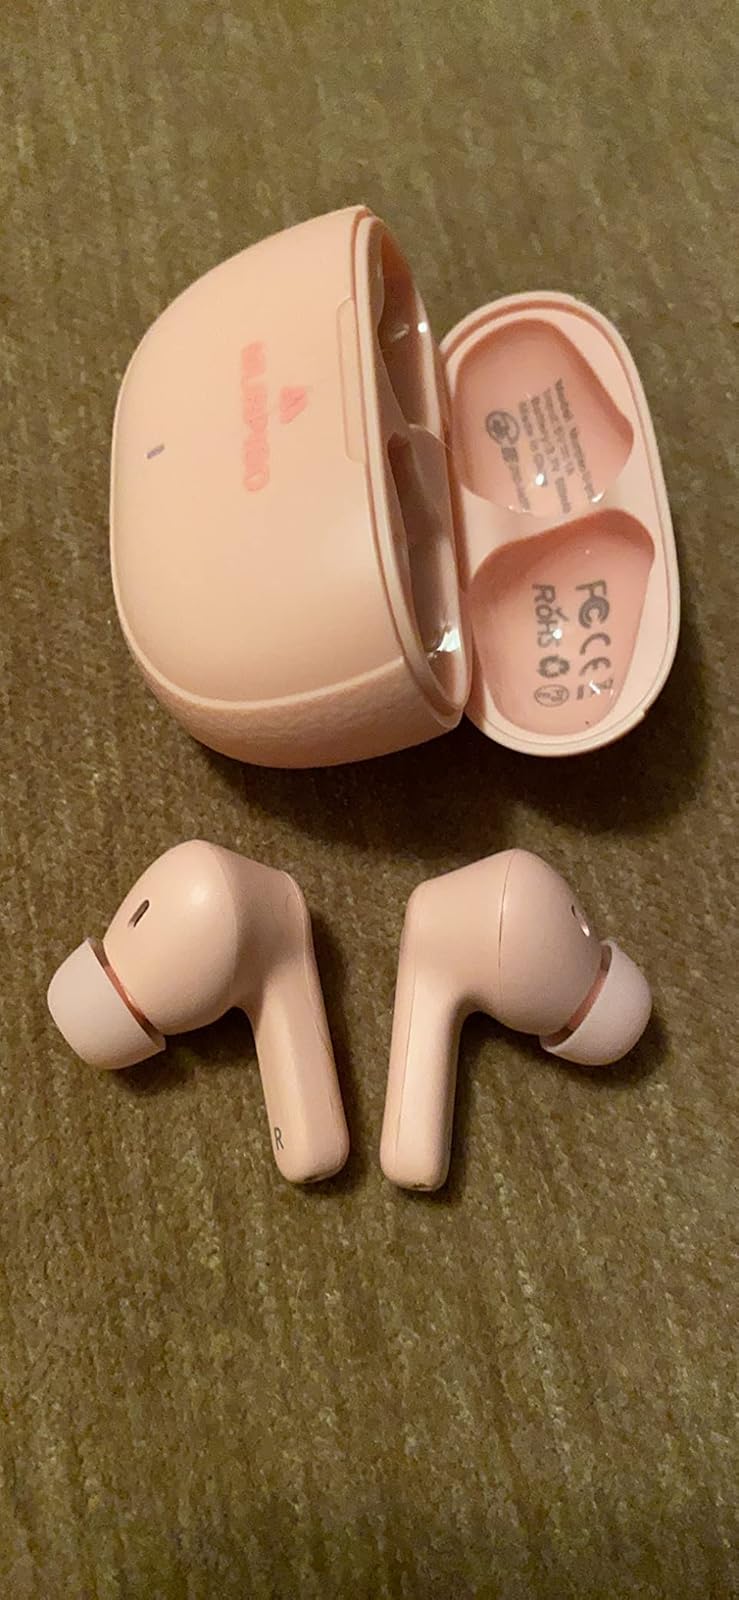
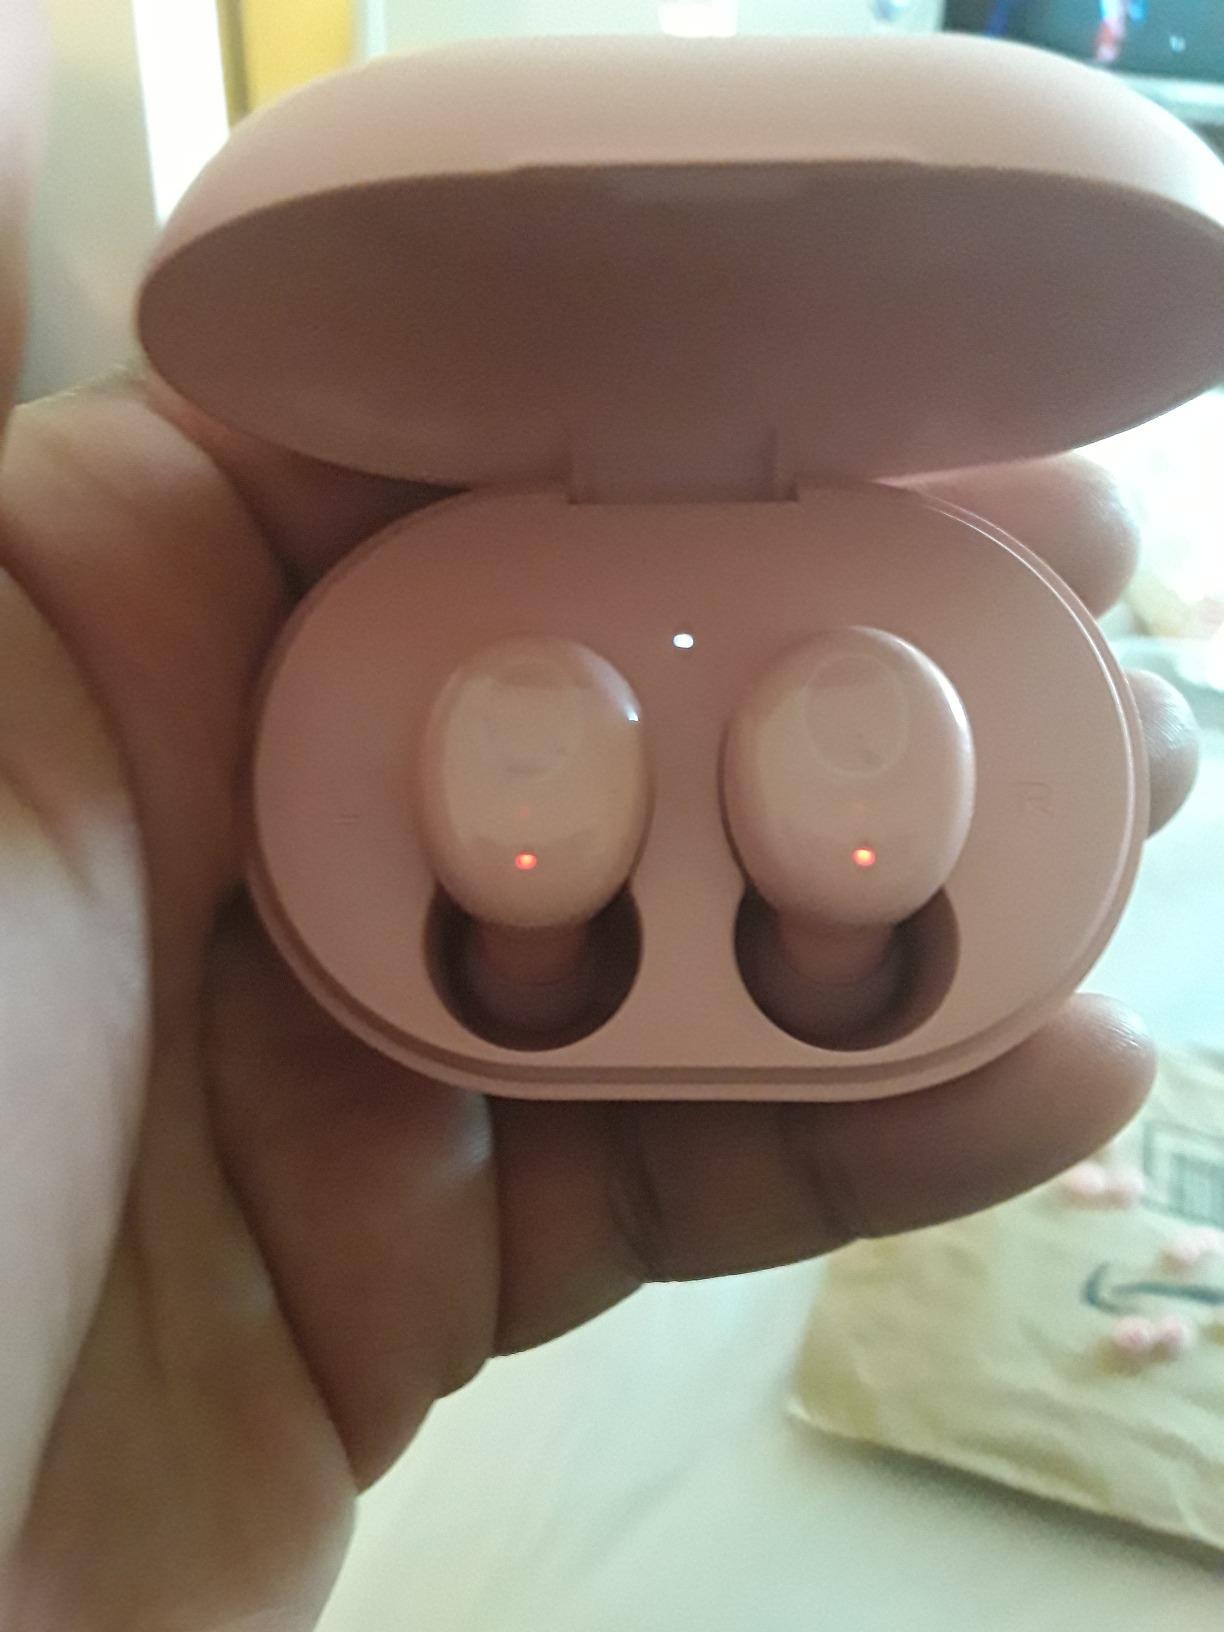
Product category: earbuds
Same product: no